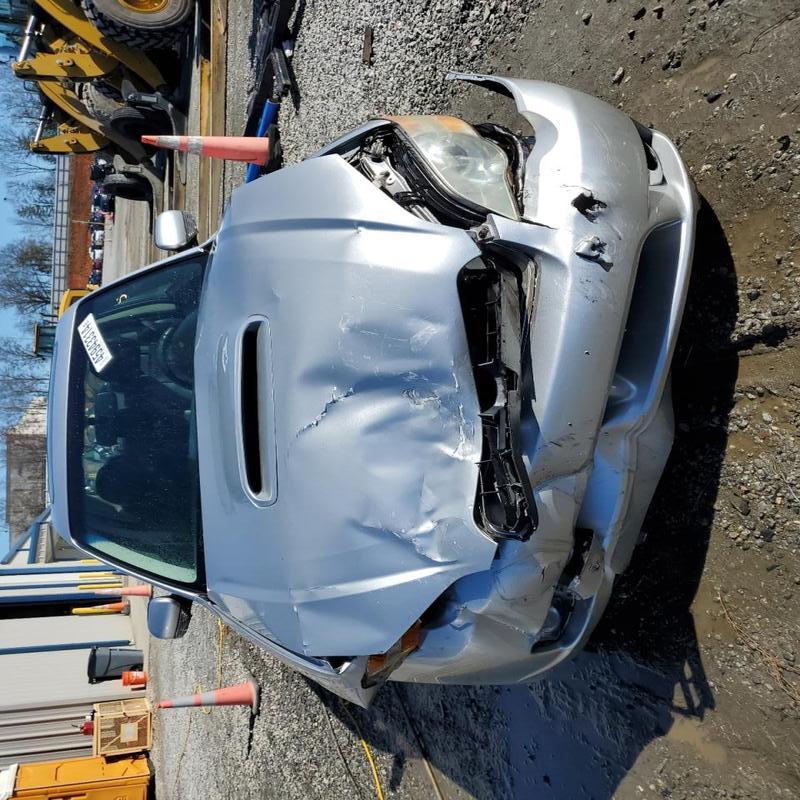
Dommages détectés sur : pare-choc avant, feu avant droit, capot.
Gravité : majeur